Tyne Cot

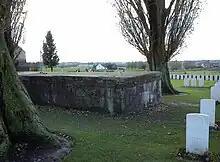

The name "Tyne Cot" is said to come from the Northumberland Fusiliers, seeing a resemblance between the many German concrete pill boxes on this site and typical Tyneside workers' cottages (Tyne cots). Tyne Cot CWGC Cemetery lies on a broad rise in the landscape which overlooks the surrounding countryside. As such, the location was strategically important to both sides fighting in the area. The concrete shelters which still stand in various parts of the cemetery were part of a fortified position of the German "Flandern I Stellung", which played an important tactical role during the Battle of Passchendaele in 1917.